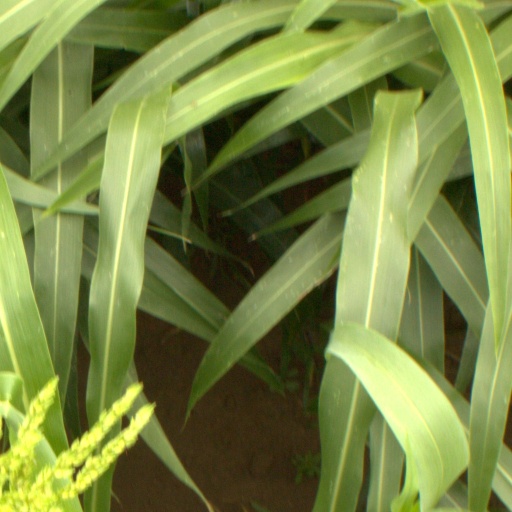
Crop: sorghum